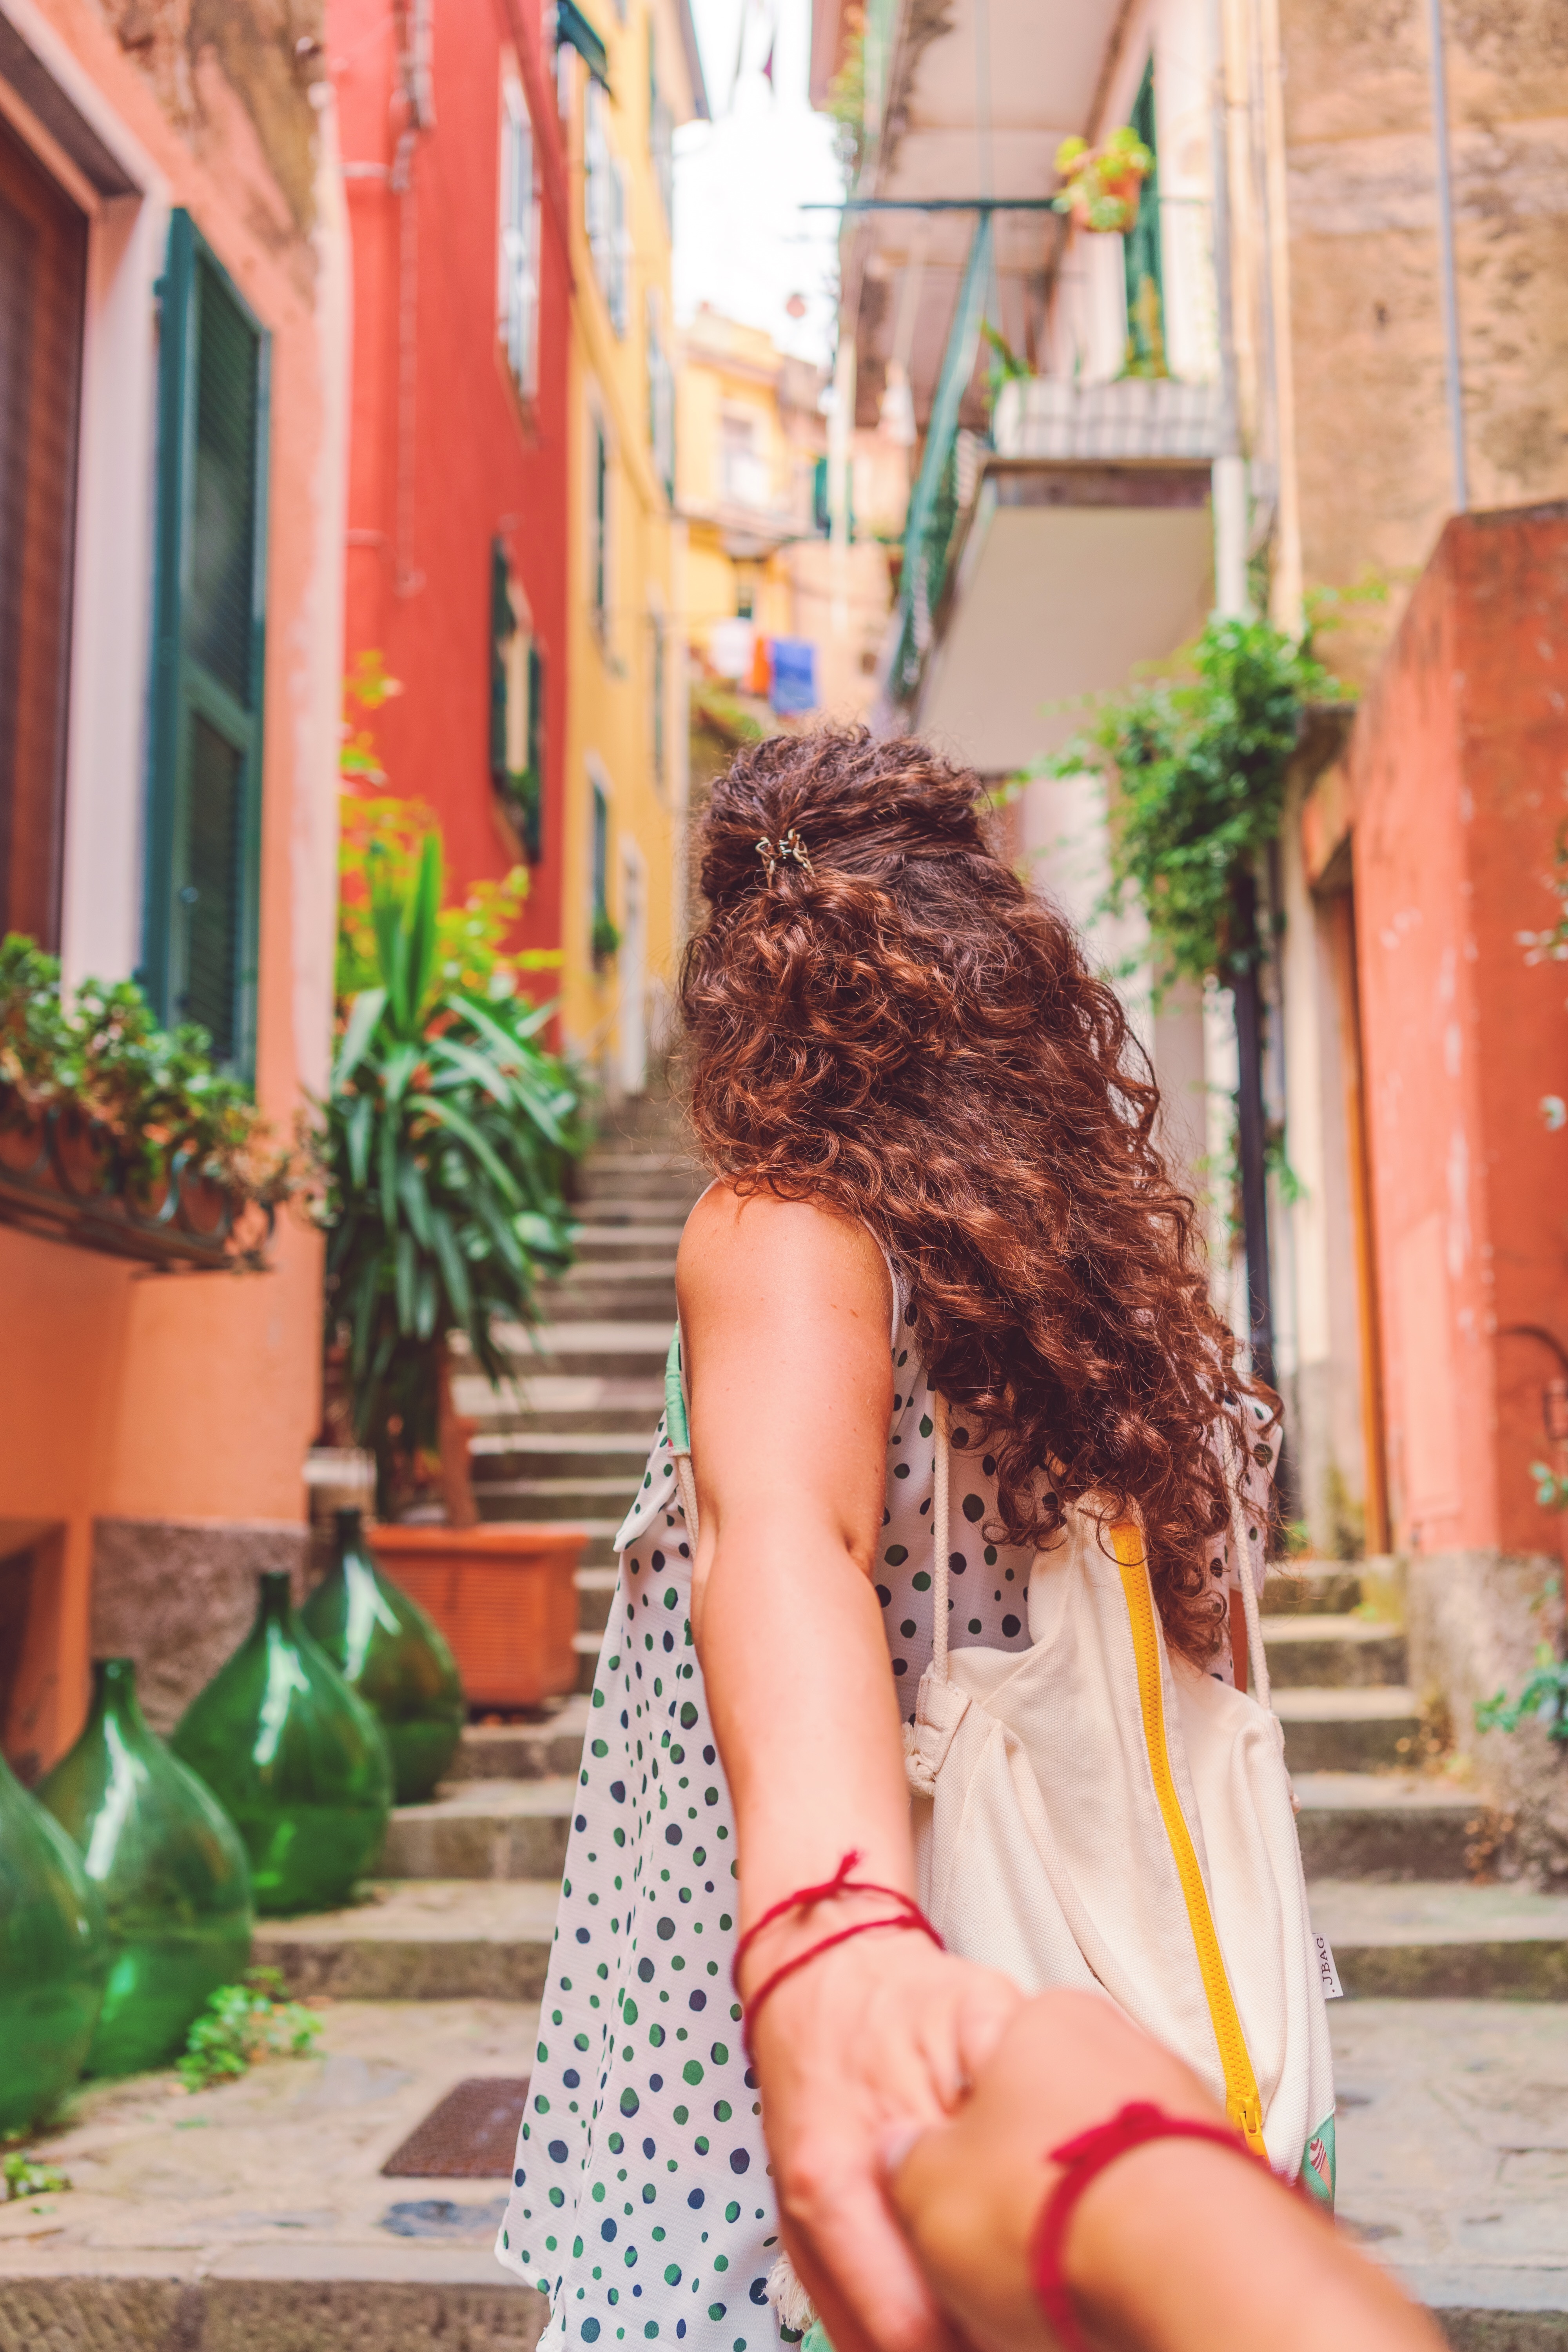
hand, girl, woman, hair, stair, house, flower, model, spring, red, color, fashion, yellow, lady, hairstyle, human body, dress, beauty, abdomen, photo shoot